Higashi-Shikagoe Station

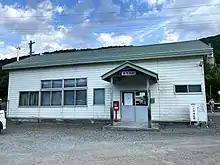
Station building

In 2016, the section of the Nemuro Main Line between Shintoku and Higashi-Shikagoe suffered extensive damage due to heavy rainfall. Since then, a substitute bus service was put in place serving this section of the Nemuro Main Line. However, in 2024, it was decided that this station, along with the rest of the Nemuro Main Line between Furano and Shintoku, would be closed permanently effective 1 April of that year.